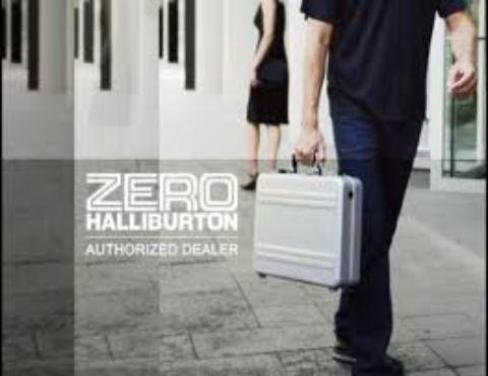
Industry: Clothes